Lion of Amphipolis

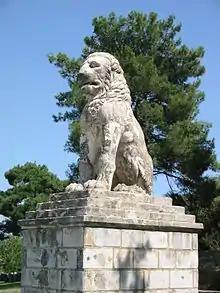
The Lion of Amphipolis

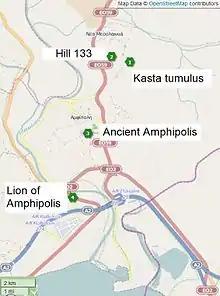
Lion of Amphipolis location

The Lion of Amphipolis is a 4th-century BC tomb sculpture near Amphipolis, Macedonia, northern Greece. According to Oscar Broneer and archaeologist Dimitris Lazaridis, the first person excavating in the area in the 1960s, it was set up in honour of Laomedon of Mytilene, an important general of Alexander the Great, king of Macedon.